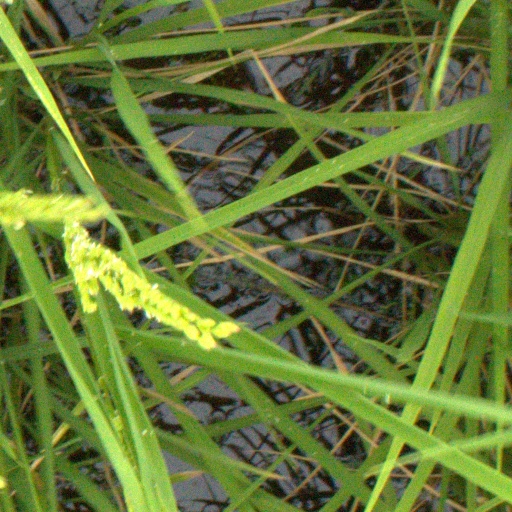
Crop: rice